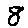
Label: 8